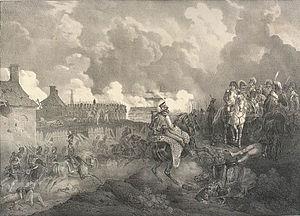
La bataille de Bautzen est une victoire française des troupes de Napoléon Iᵉʳ remportée les 20 et 21 mai 1813 sur les troupes russo-prussiennes commandées par le général russe Wittgenstein. Malgré les effectifs très supérieurs de l’armée française et les mauvaises décisions de l’adversaire, Napoléon ne peut remporter qu’une victoire incomplète, alors qu’il était en mesure de remporter une victoire décisive, principalement à cause du maréchal Ney. Elle a lieu dans le cadre de la guerre de la Sixième Coalition.